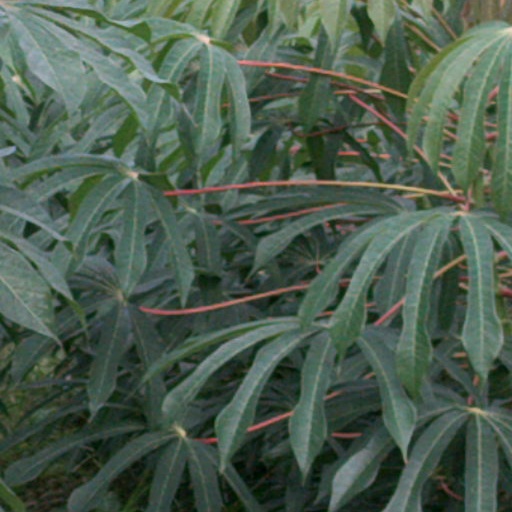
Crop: cassava